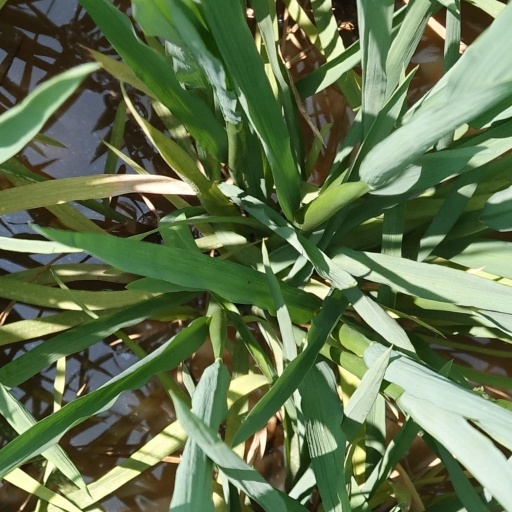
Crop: rice